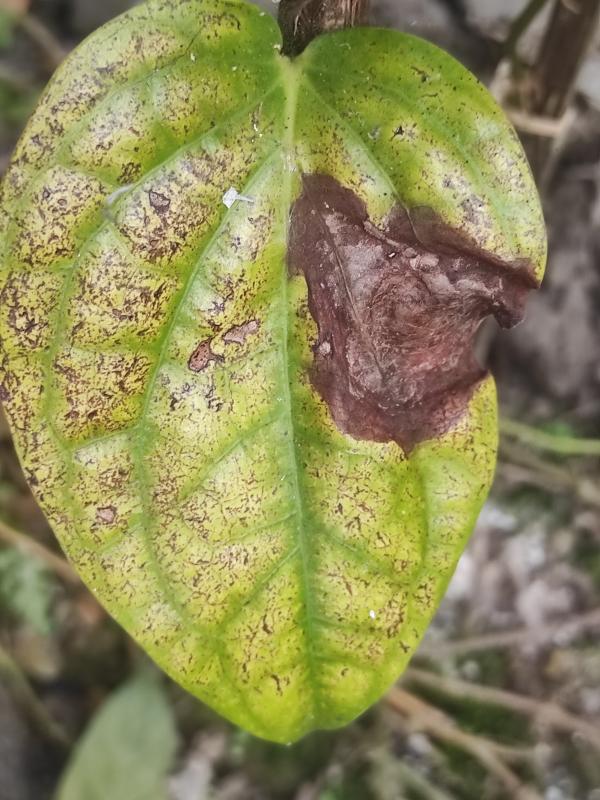
Label: Fungal_Brown_Spot_Disease